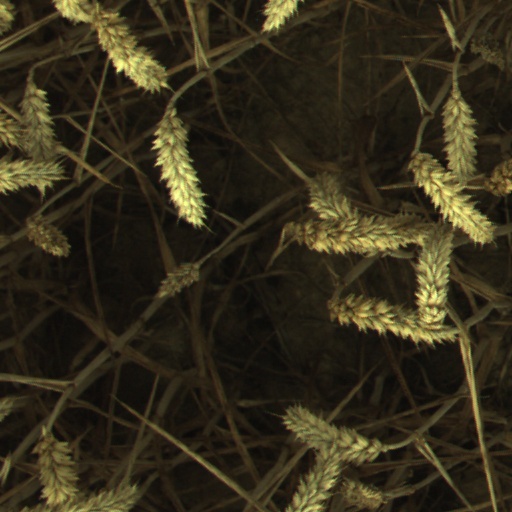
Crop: wheat